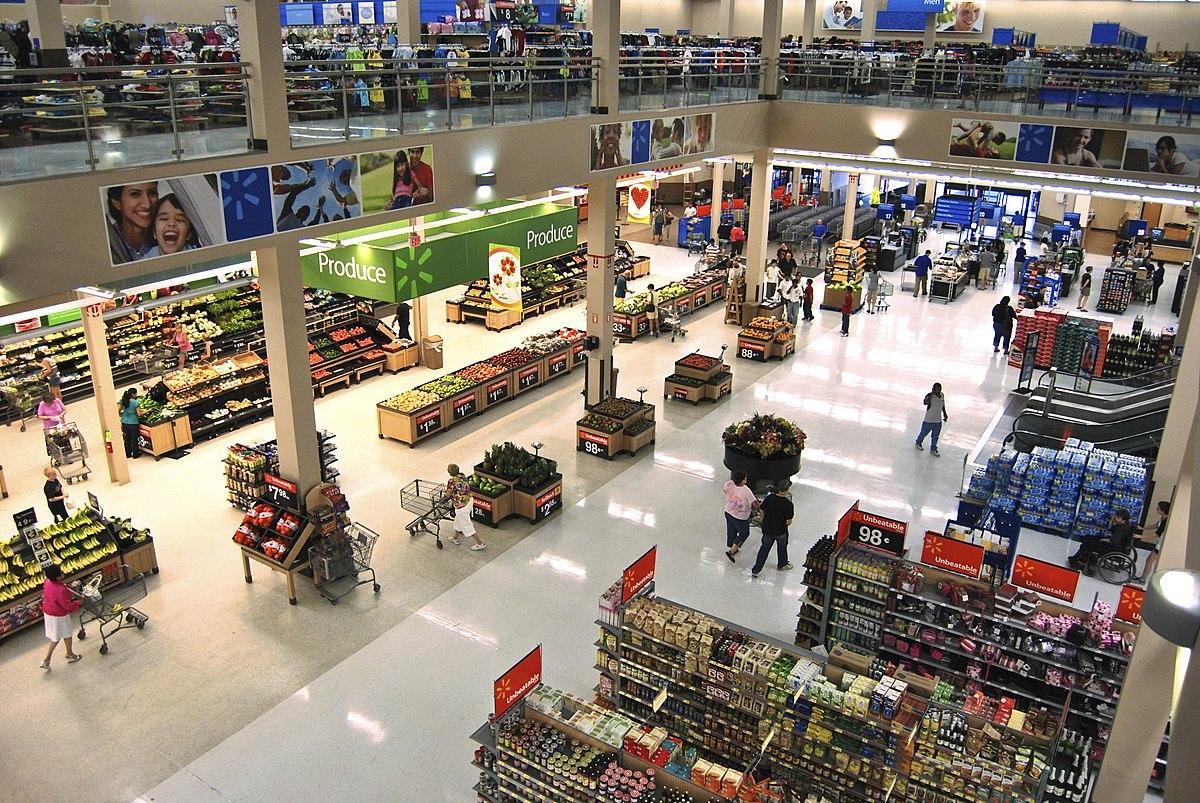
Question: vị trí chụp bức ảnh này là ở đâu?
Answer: ở tầng hai của khu mua sắm